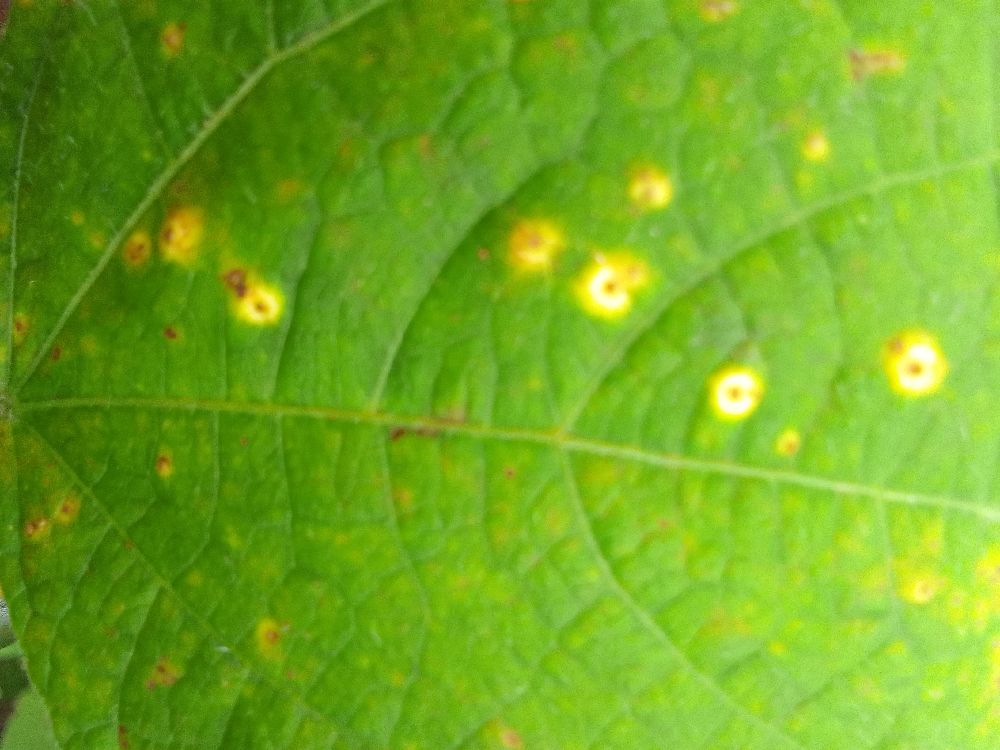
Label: rust